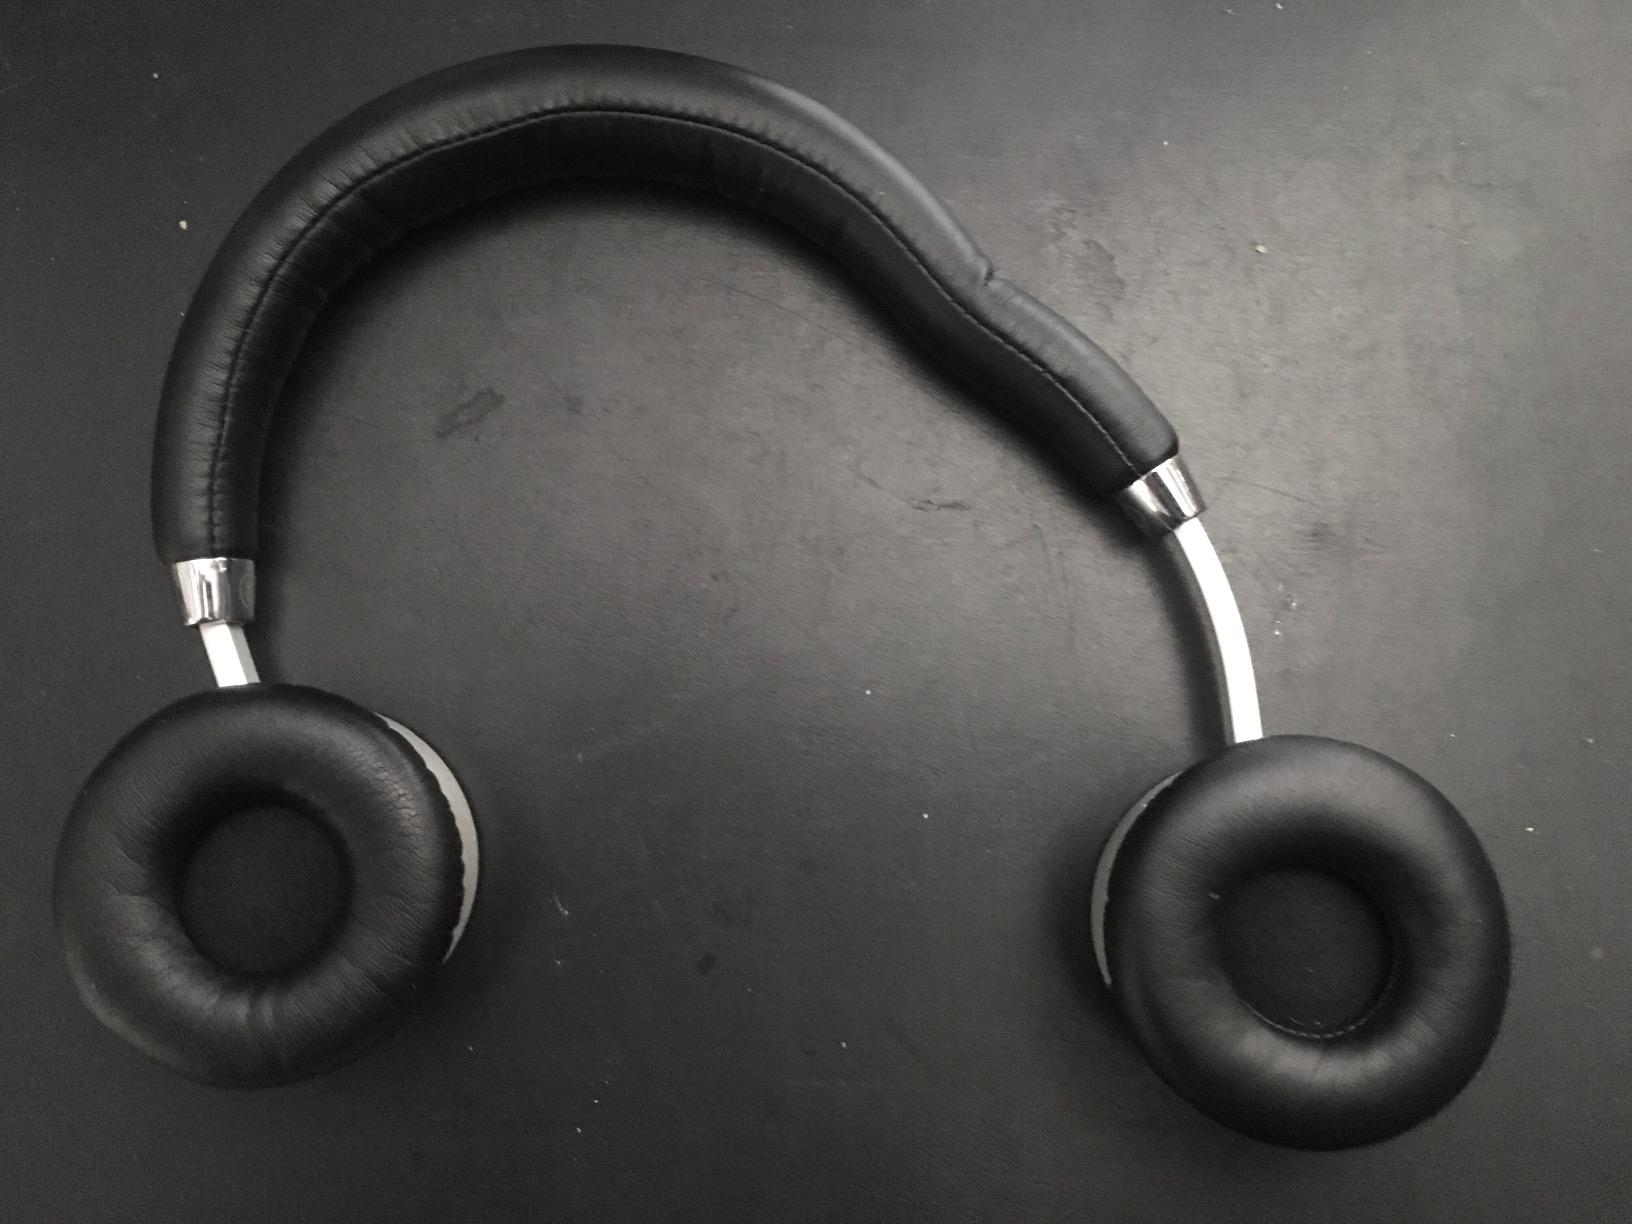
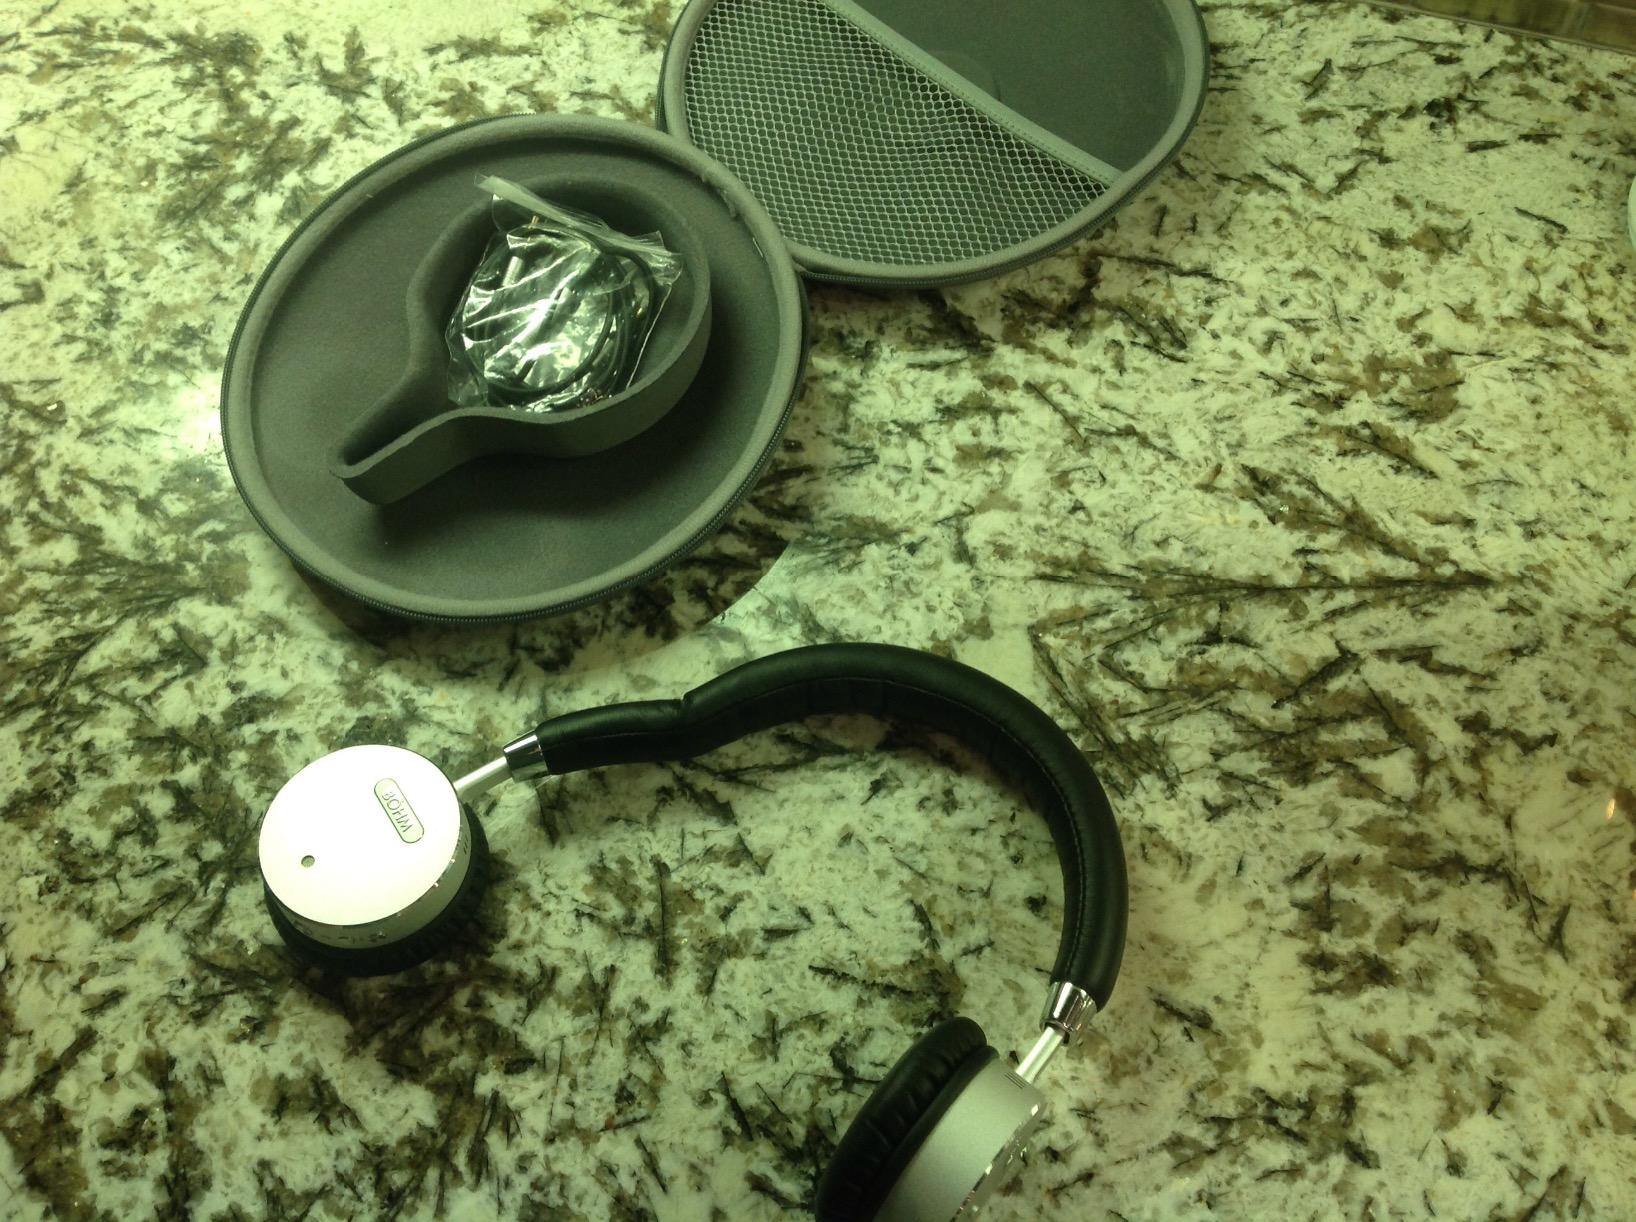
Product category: headphones
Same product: yes